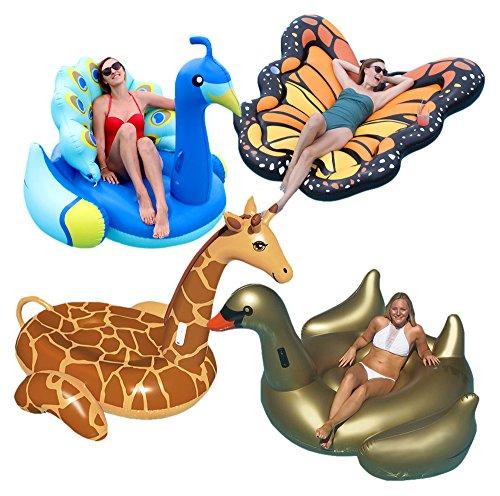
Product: Swimline Animal Kingdom Extra Large Swimming Pool Floats Combo Value Pack: Goose, Monarch, Peacock, Giraffe
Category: Toys & Games | Sports & Outdoor Play | Pools & Water Toys
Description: Includes four pool floats.
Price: $69.84
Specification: ProductDimensions:14x18x14inches|ItemWeight:19pounds|ShippingWeight:26.1pounds(Viewshippingratesandpolicies)|DomesticShipping:ItemcanbeshippedwithinU.S.|InternationalShipping:ThisitemcanbeshippedtoselectcountriesoutsideoftheU.S.LearnMore|ASIN:B079PVLDY5|Itemmodelnumber:90701-55-05-10|Manufacturerrecommendedage:5-15years